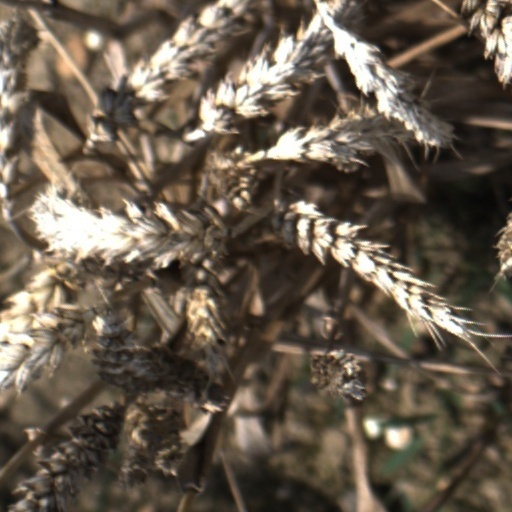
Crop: wheat